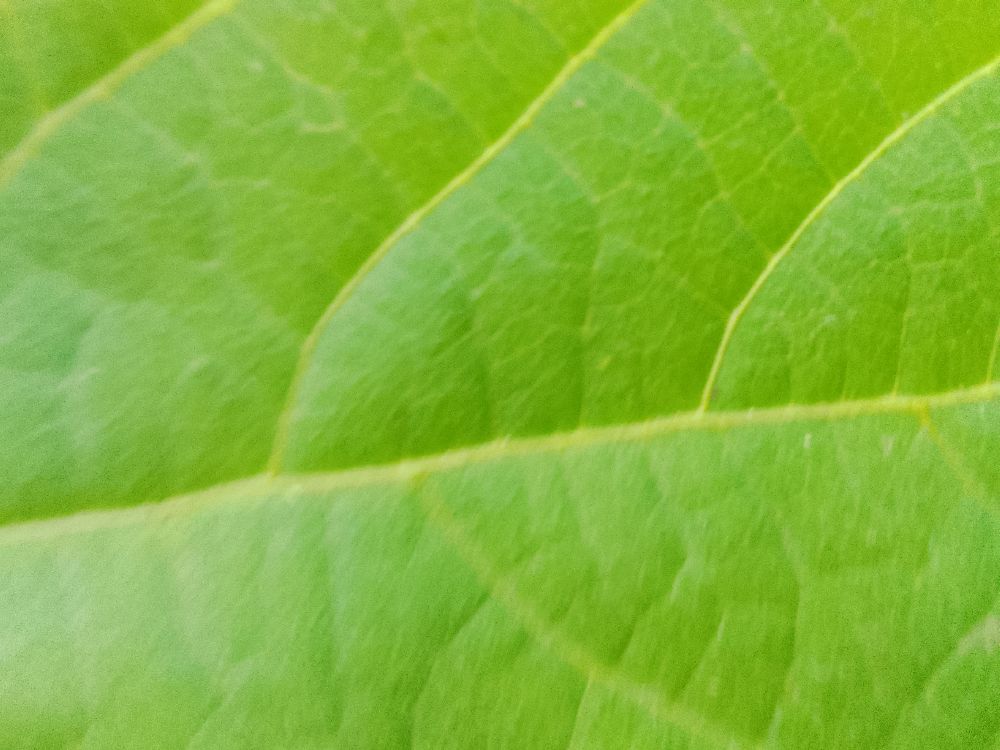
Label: healthy